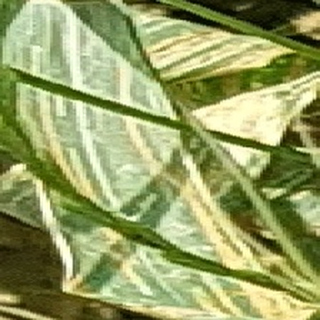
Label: wheat_yellow_rust